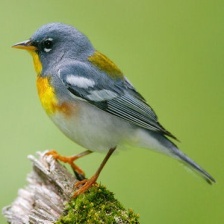
Species: NORTHERN PARULA
Scientific name: SETOPHAGA AMERICANA